List of Billboard Latin Pop Airplay number ones of 1996

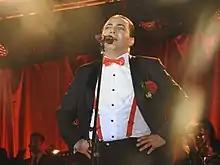
A Man with black-dyed hair is wearing a tuxedo with a red bowtie with his hands on his hips

Latin Pop Airplay is a chart that ranks the top-performing songs (regardless of genre or language) on Latin pop radio stations in the United States, published by "Billboard" magazine based on weekly airplay data compiled by Nielsen's Broadcast Data Systems. It is a subchart of Hot Latin Songs, which lists the best-performing Spanish-language songs in the country. In 1996, 16 songs topped the chart, in 52 issues of the magazine.